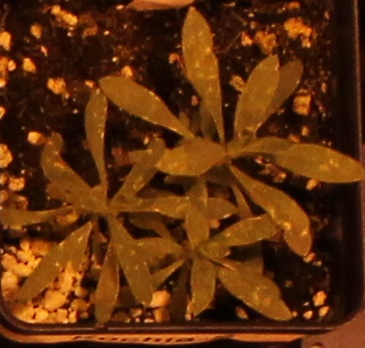
Label: Kochia